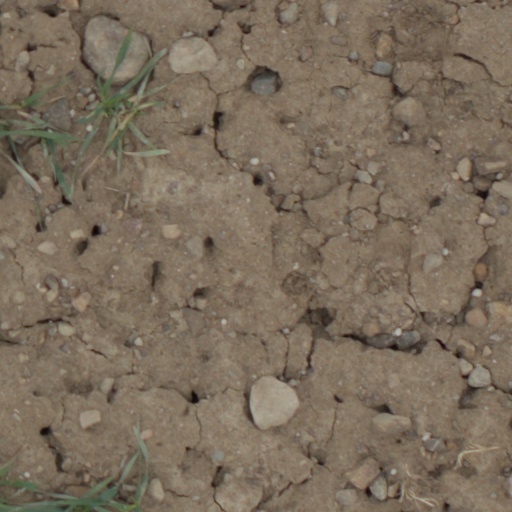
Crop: wheat